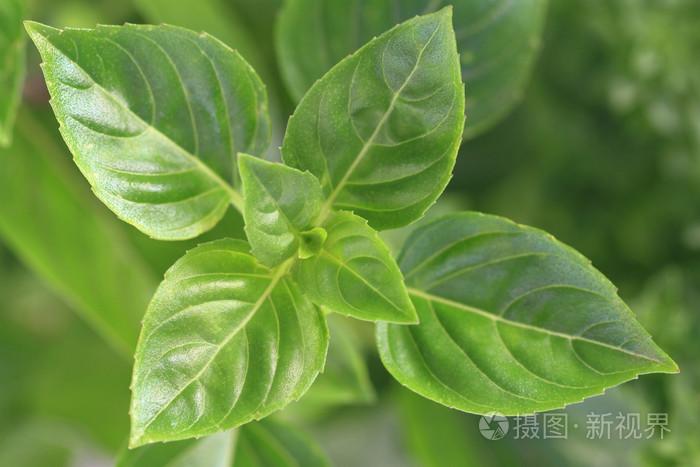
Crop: unknown
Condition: basil